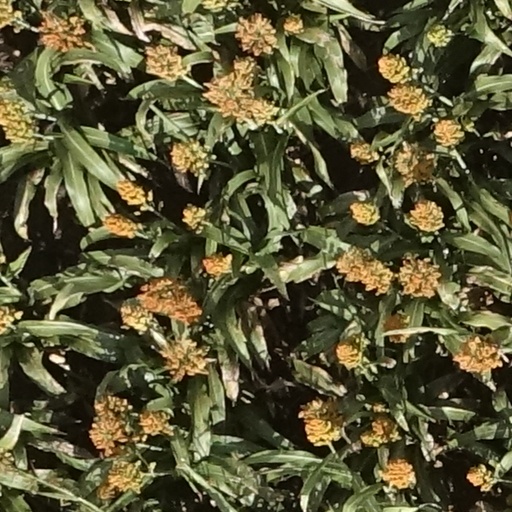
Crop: sorghum